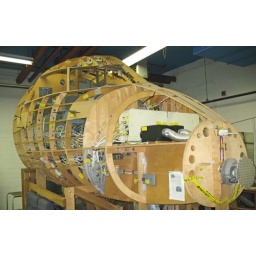
Dash 8, Nose Mock-up in Wood, before modern computer techniques, wooden mock-ups were used to design cockpit layouts